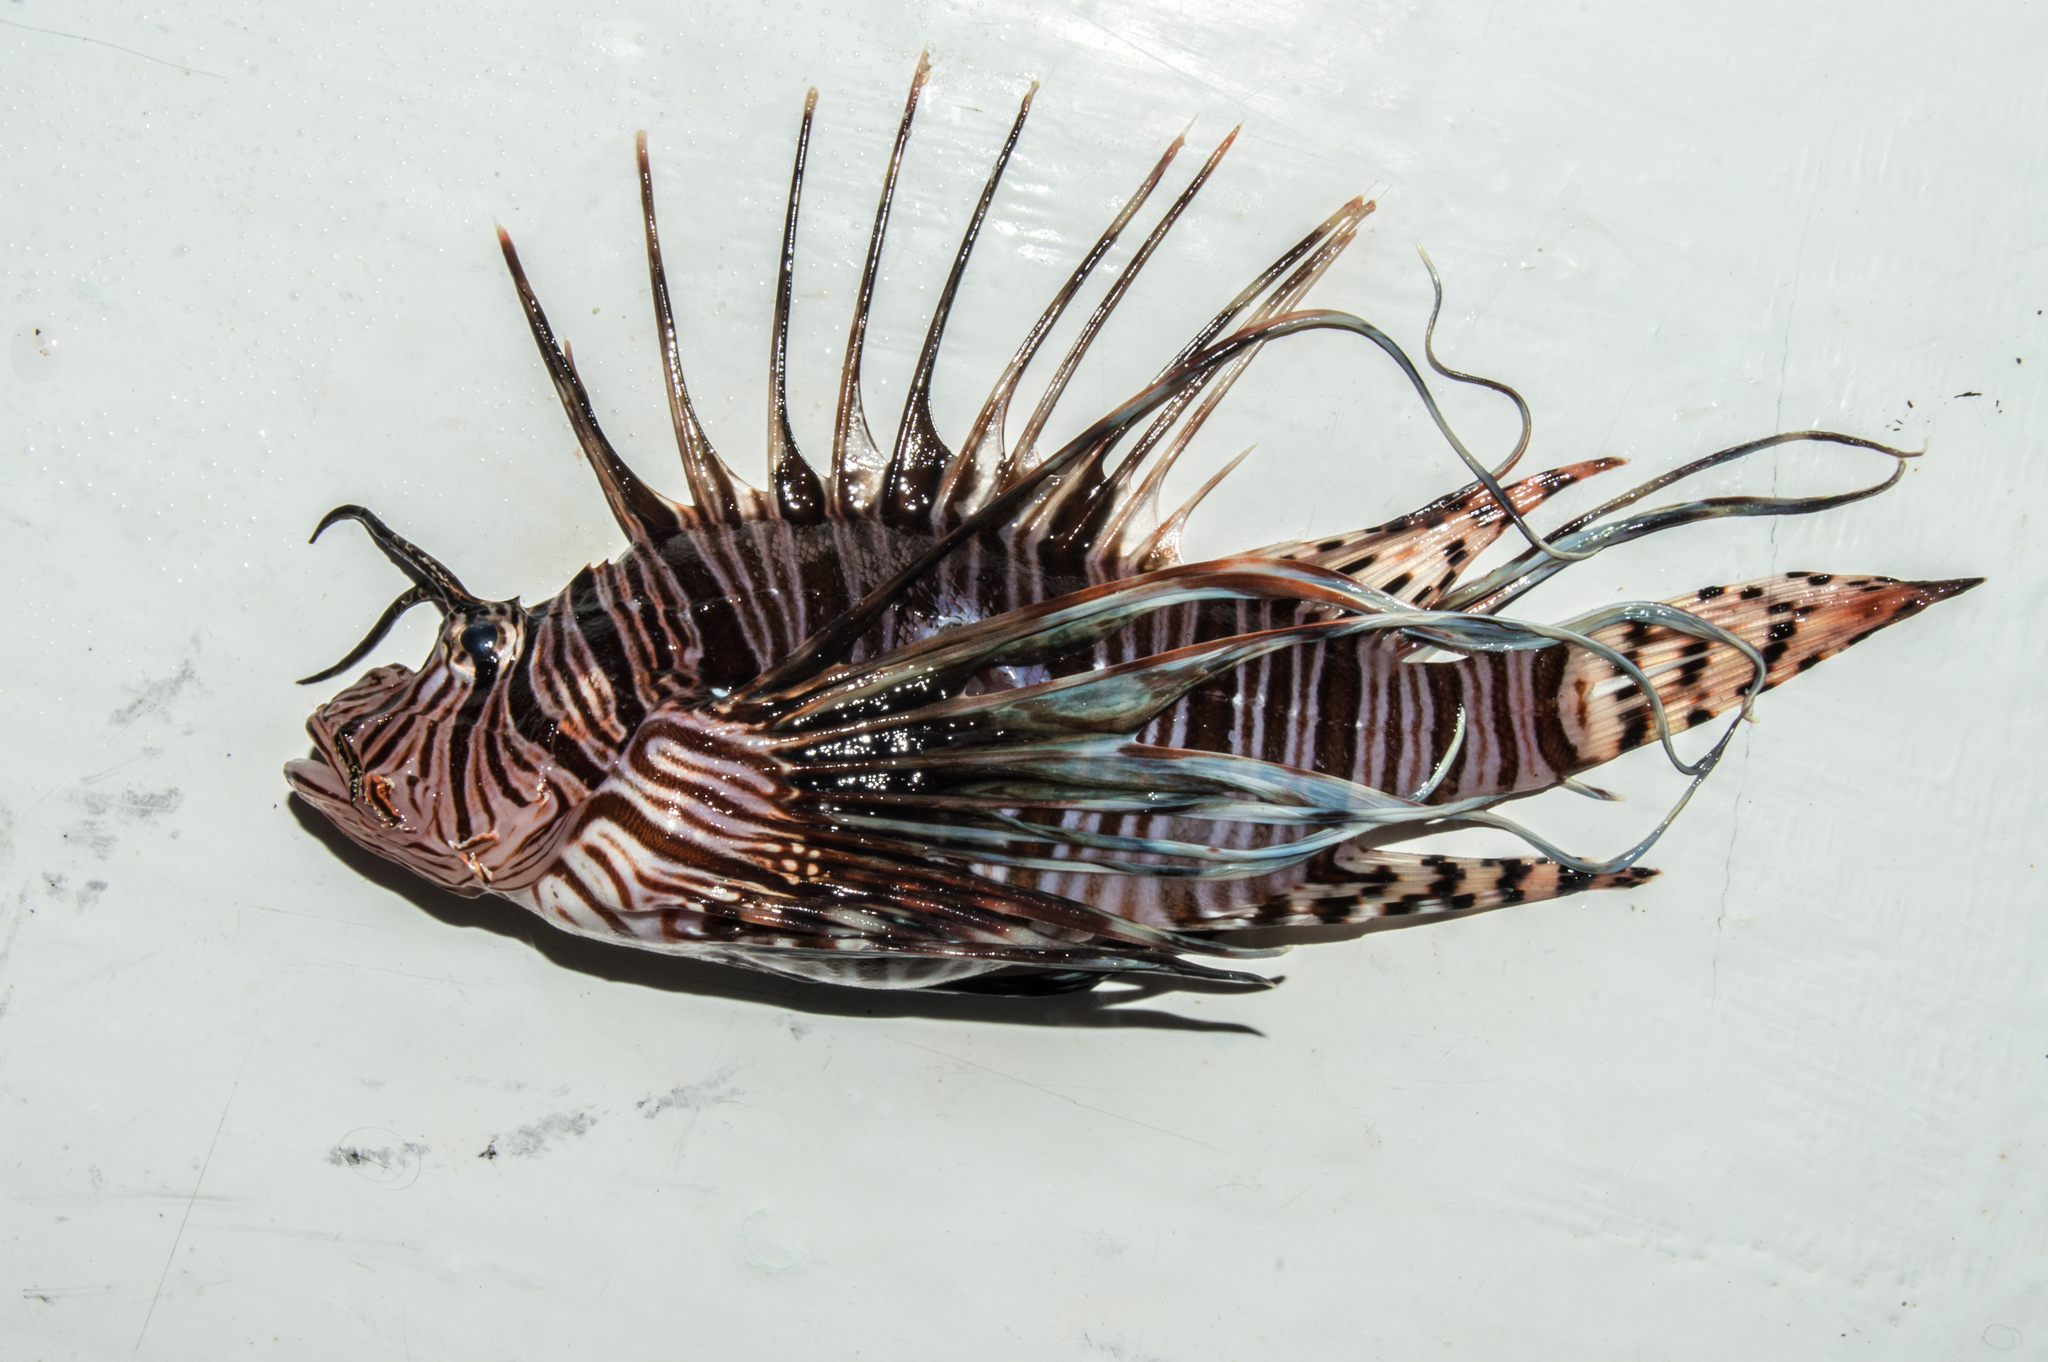
Pterois volitans (Red Lionfish)